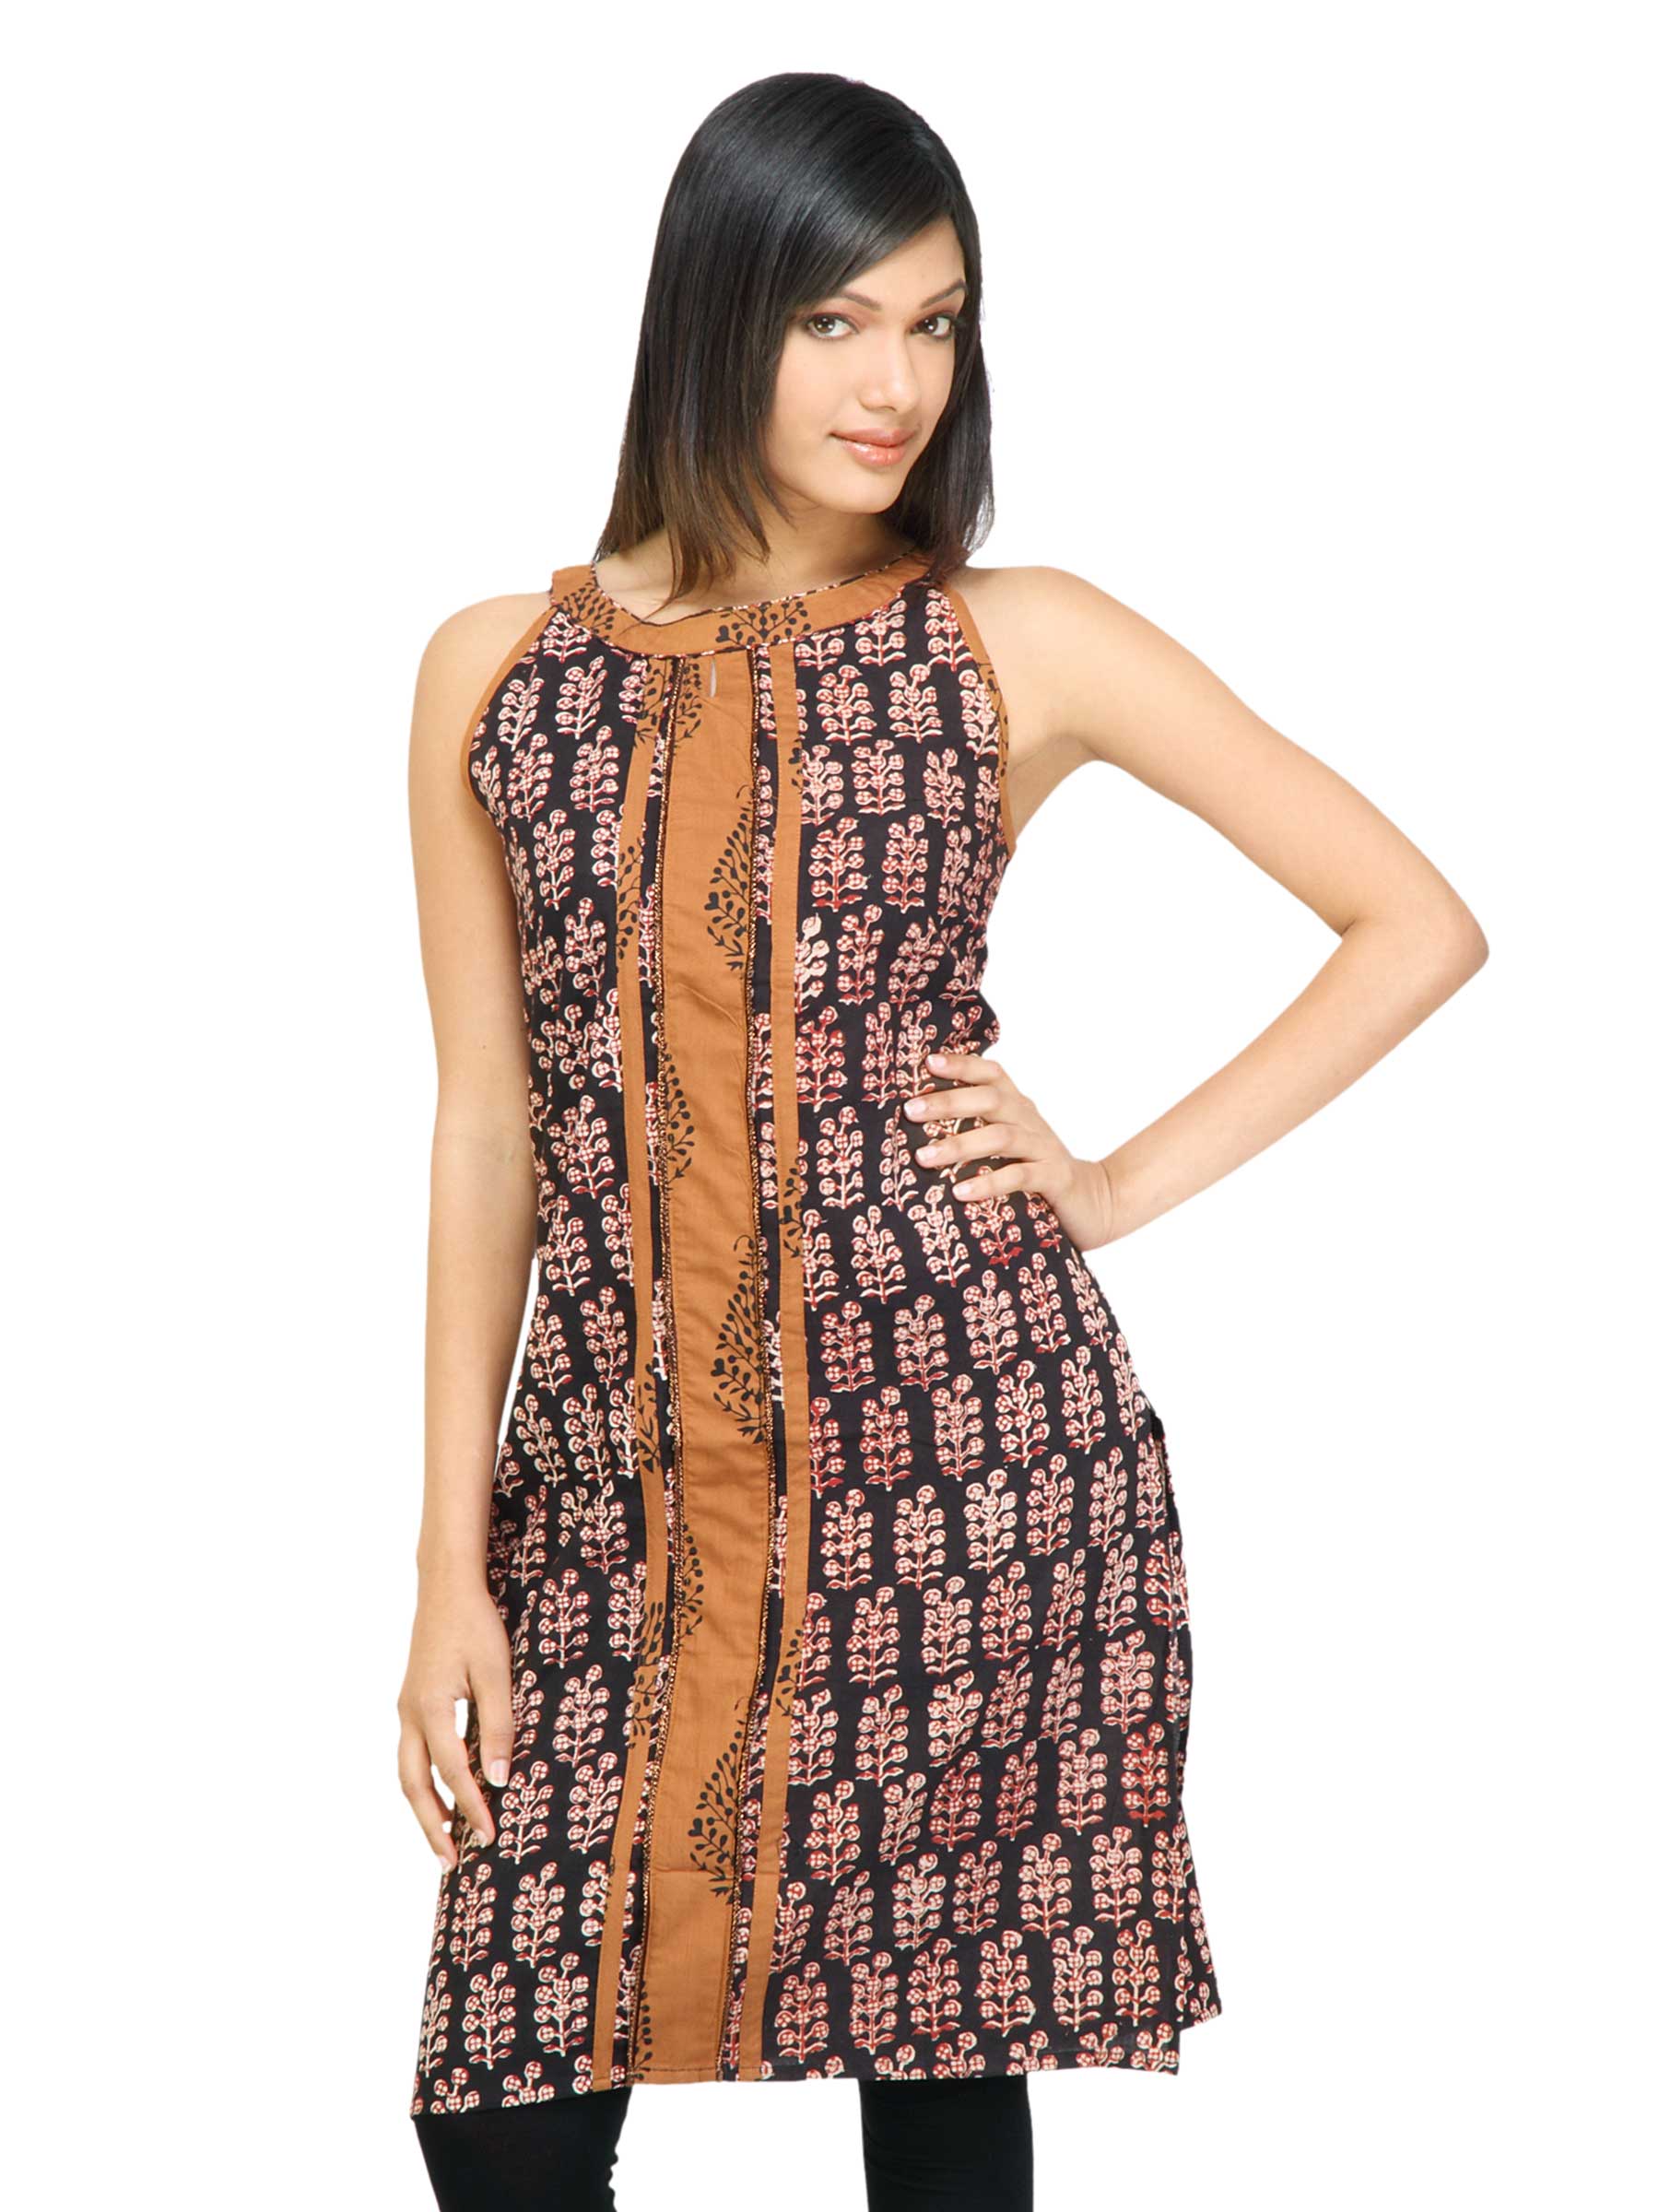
Mother Earth Women Printed Black Kurtas
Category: Apparel / Topwear / Kurtas
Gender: Women
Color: Black
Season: Fall 2011
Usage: Ethnic